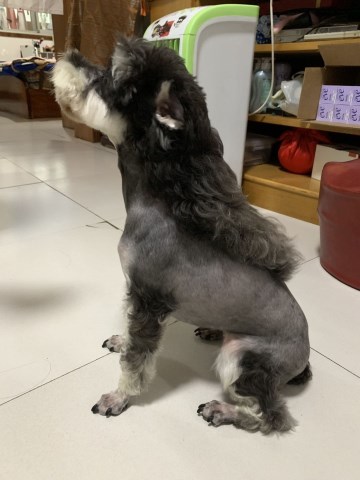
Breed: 2342-n000102-miniature_schnauzer